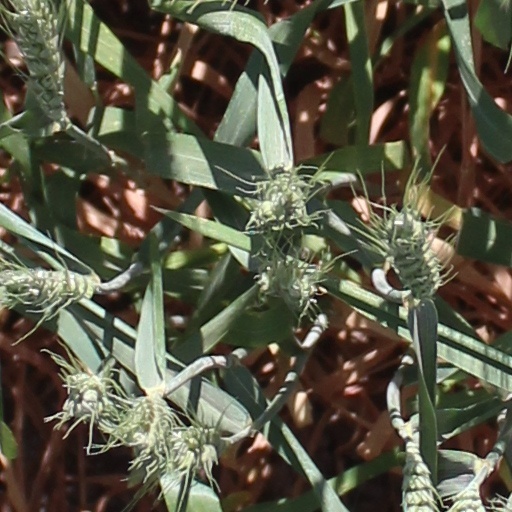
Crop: wheat